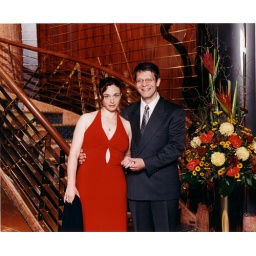
Devil in the red dress